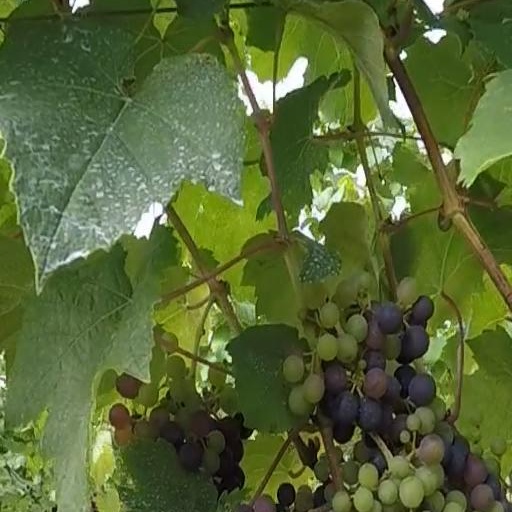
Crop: grape